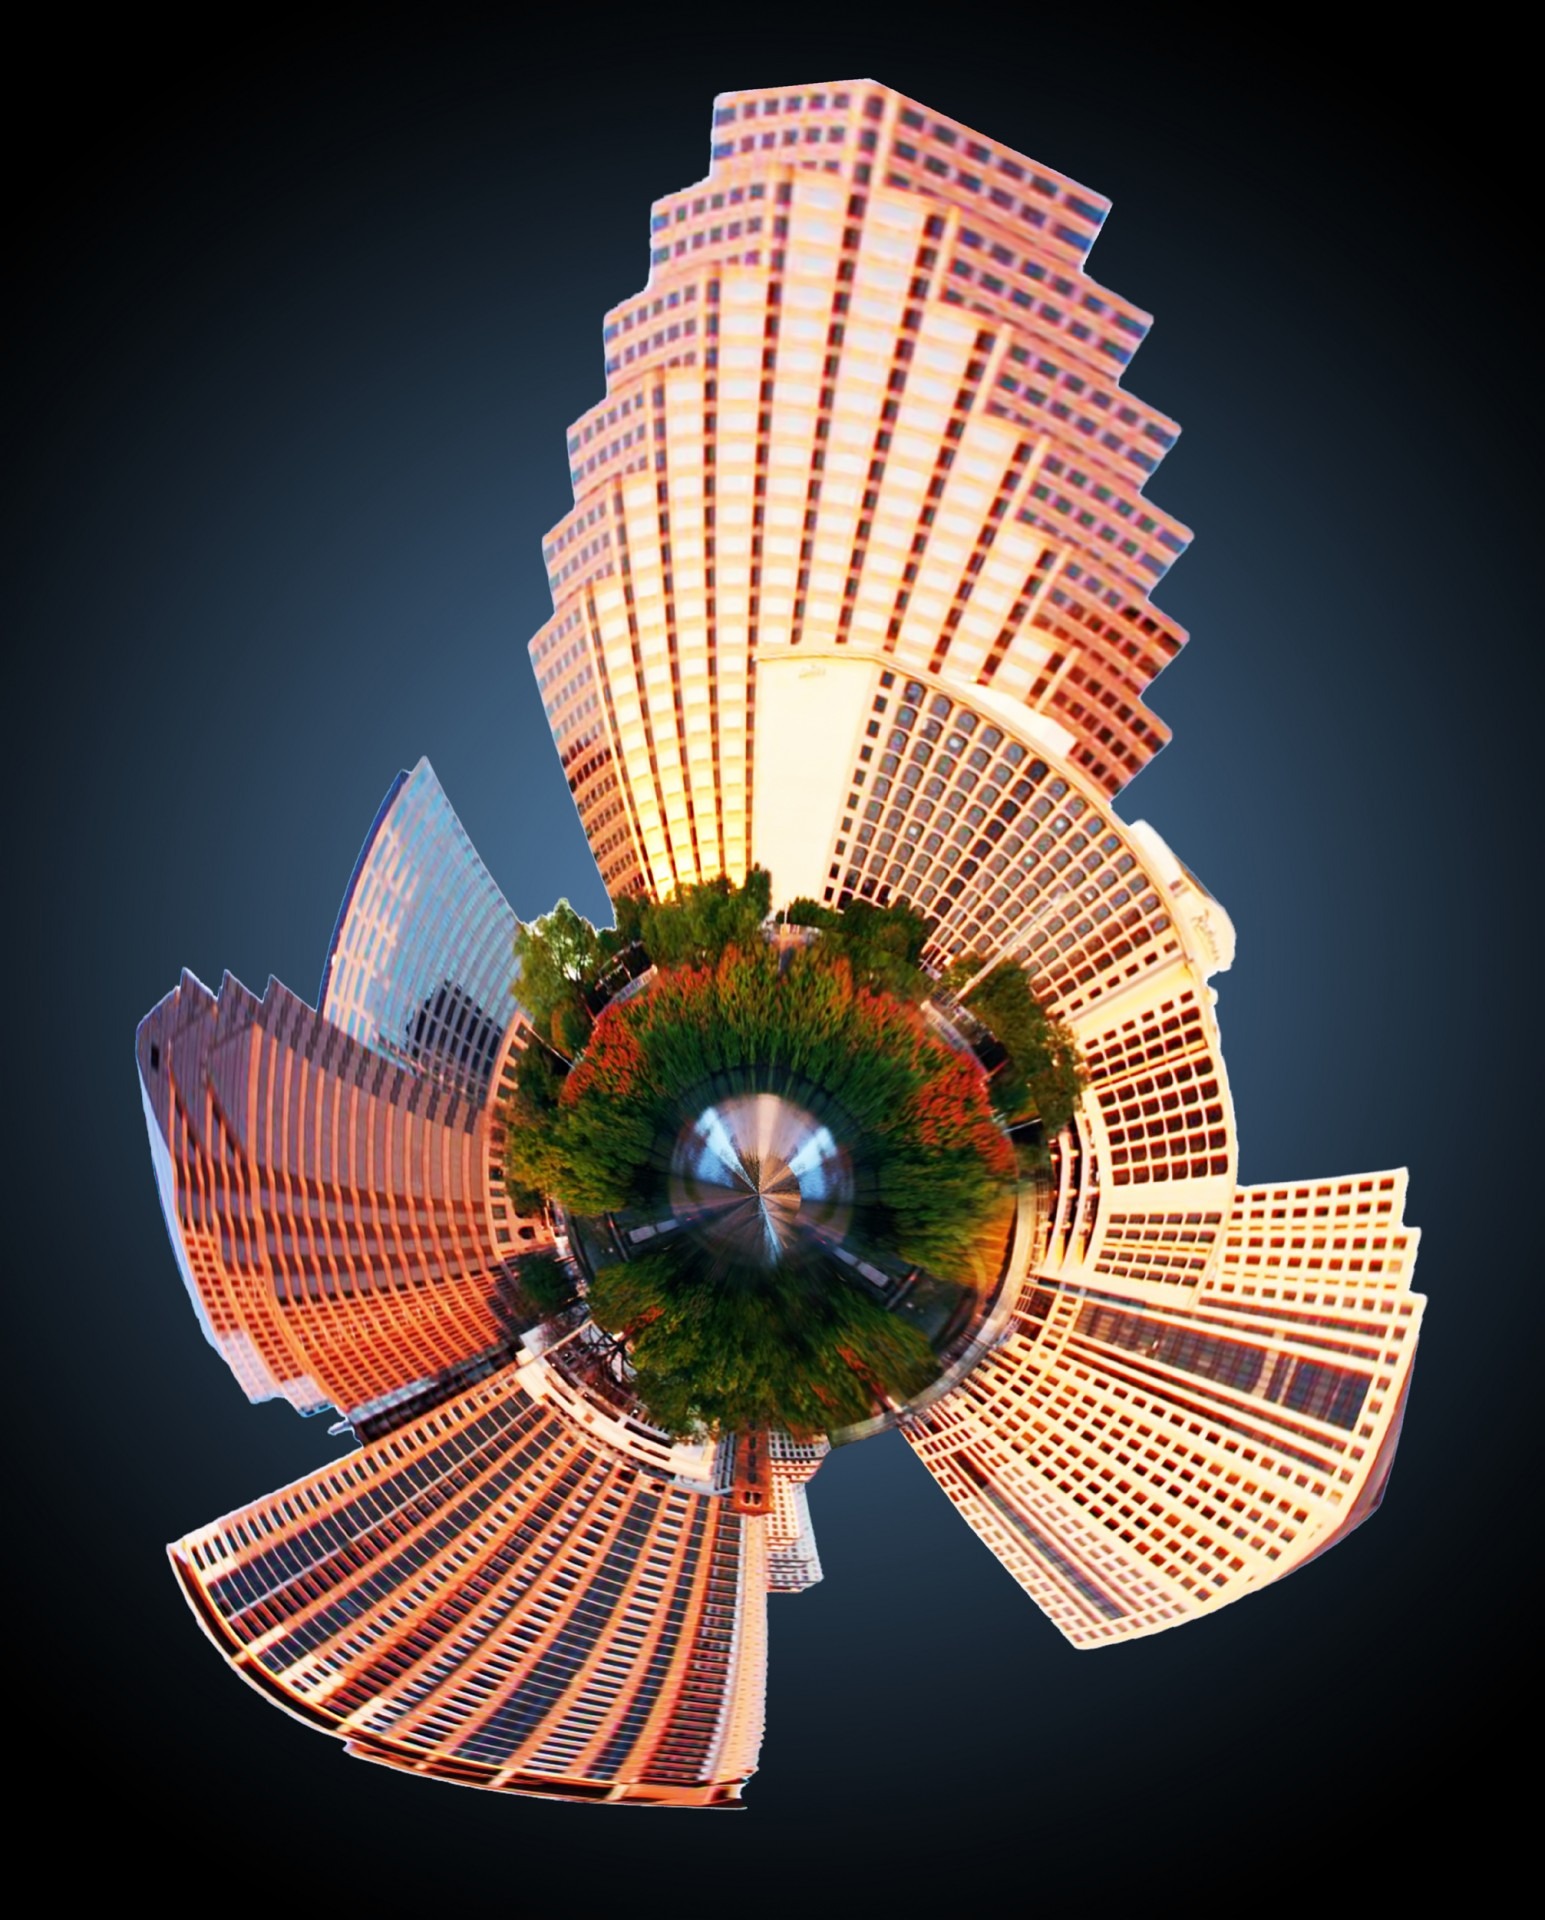
landscape, sky, bridge, skyline, building, city, river, panorama, downtown, metro, clear, ferris wheel, office, circle, sunny, skyscrapers, illustration, bright, symmetry, mini, planet, day, scape, tourist attraction, texas, crisp, austin